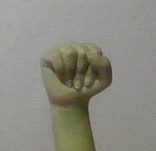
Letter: saad